Bruce Anstey

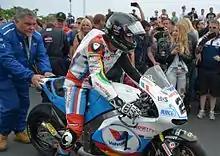
Astride the Honda RC213V-S, Anstey prepares to start the 2016 Senior TT

A rest day during race week combined with a spell at the Isle of Man's hyperbaric chamber paid dividends for Anstey. He took 5th place in the Junior TT, followed by victory in the TT Zero, his first triumph in that particular category. Although trailing at Ballaugh Bridge to Mugen teammate John McGuinness, Anstey took the lead after McGuinness had stopped to make adjustments, leading home William Dunlop and Jamie Hamilton.